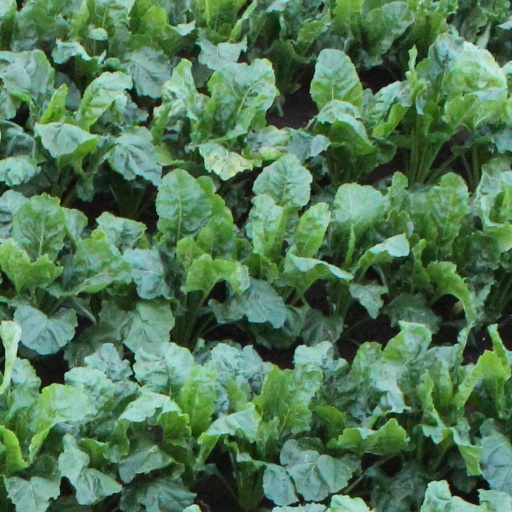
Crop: sugar beet